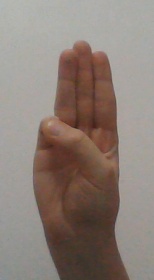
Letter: thaa